Bruce Davidson (equestrian)

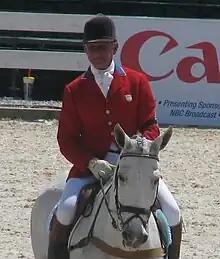
Davidson and Cruise Lion at the 2009 Rolex Kentucky CCI**** awards ceremony

Bruce Oram Davidson (born December 31, 1949, in Rome, New York) is an American equestrian who competes in the sport of eventing. He grew up in a family uninterested in horses, but began to compete in Pony Club events after a family friend introduced him to riding. He began college at Iowa State University, but left in his third year to train full-time with the United States Equestrian Team. In 1974, he married, and his two children were born in 1976 and 1977. His son, Bruce Davidson Jr., has followed in his footsteps to become a top eventing rider.